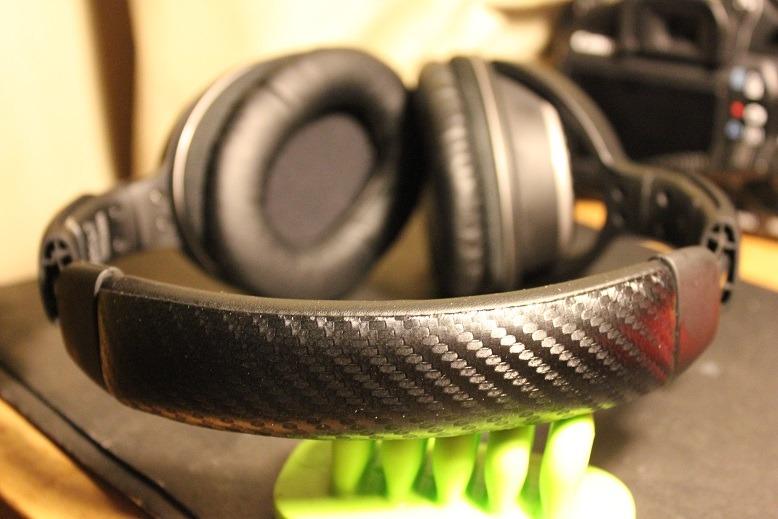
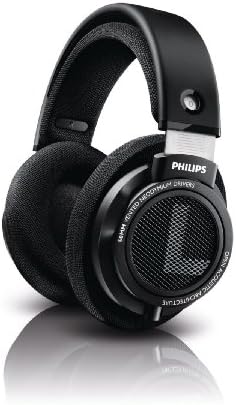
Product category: headphones
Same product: no